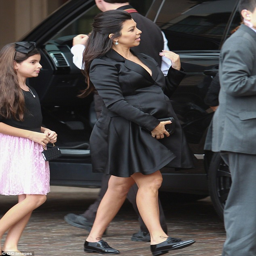
one of the last times she was seen in public : socialite showing off her bump in a black dress in november